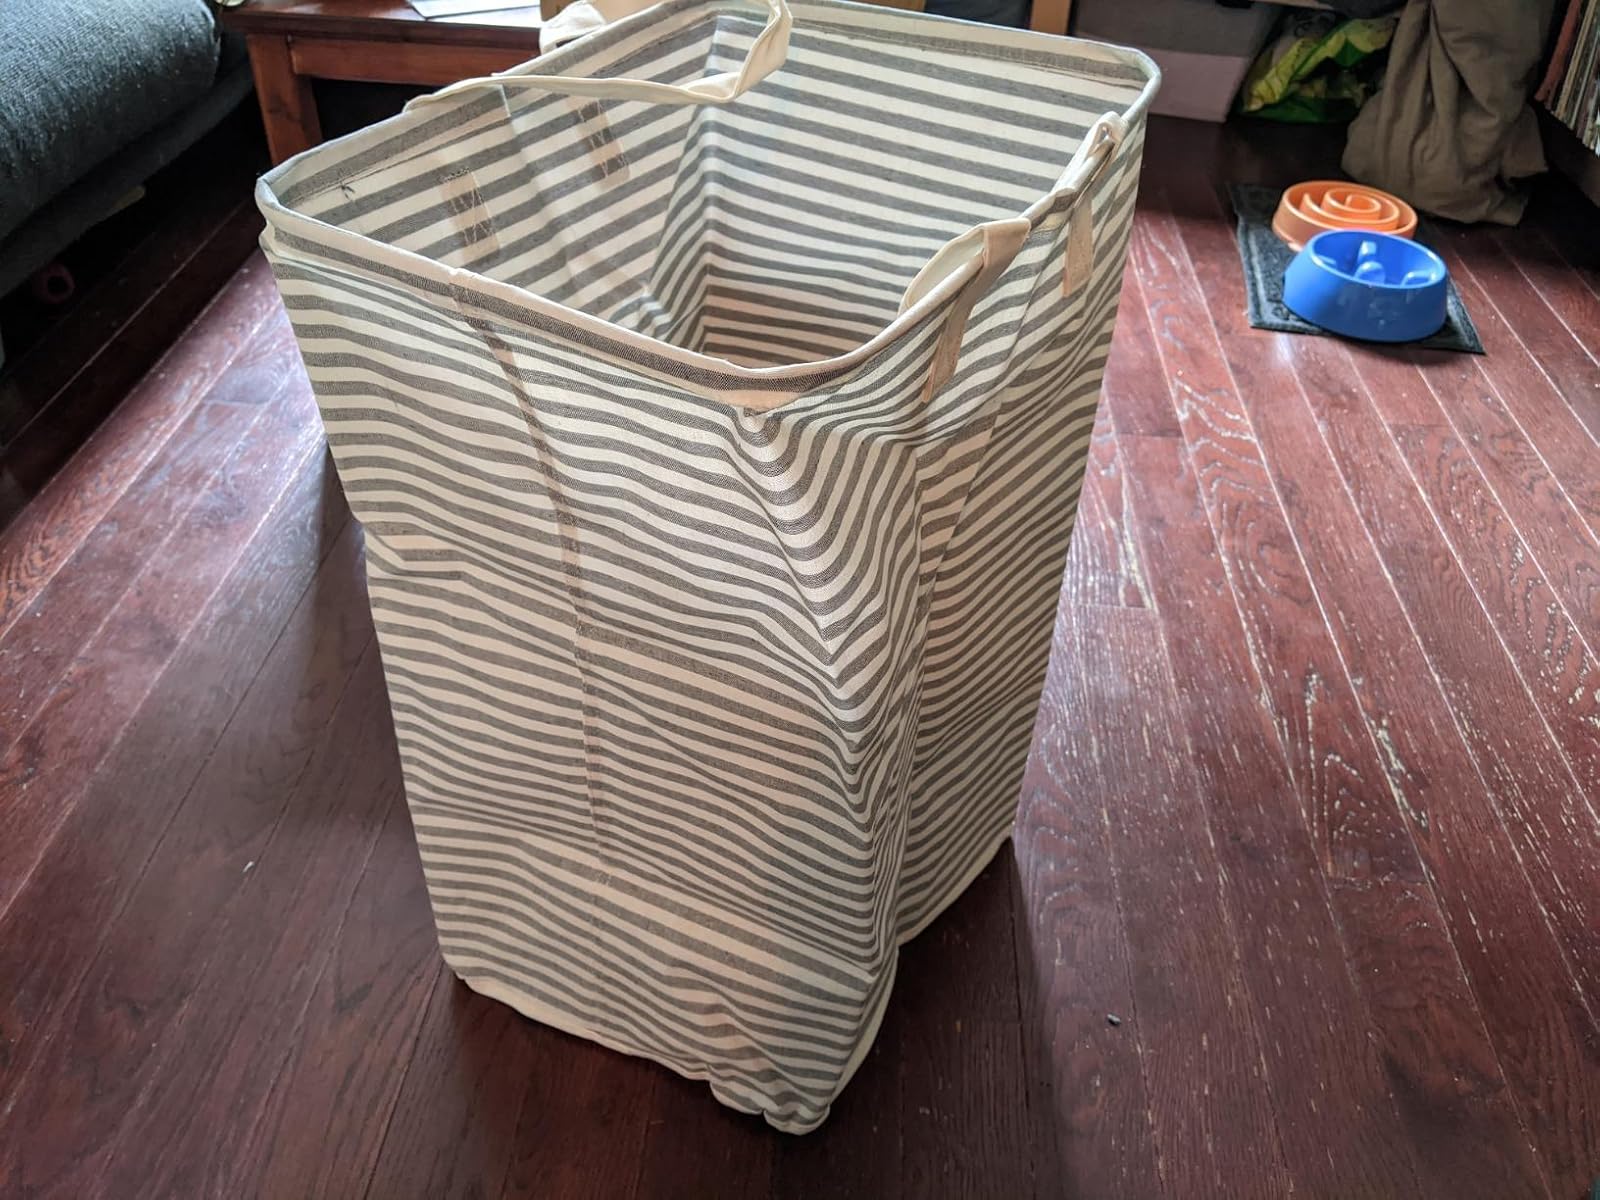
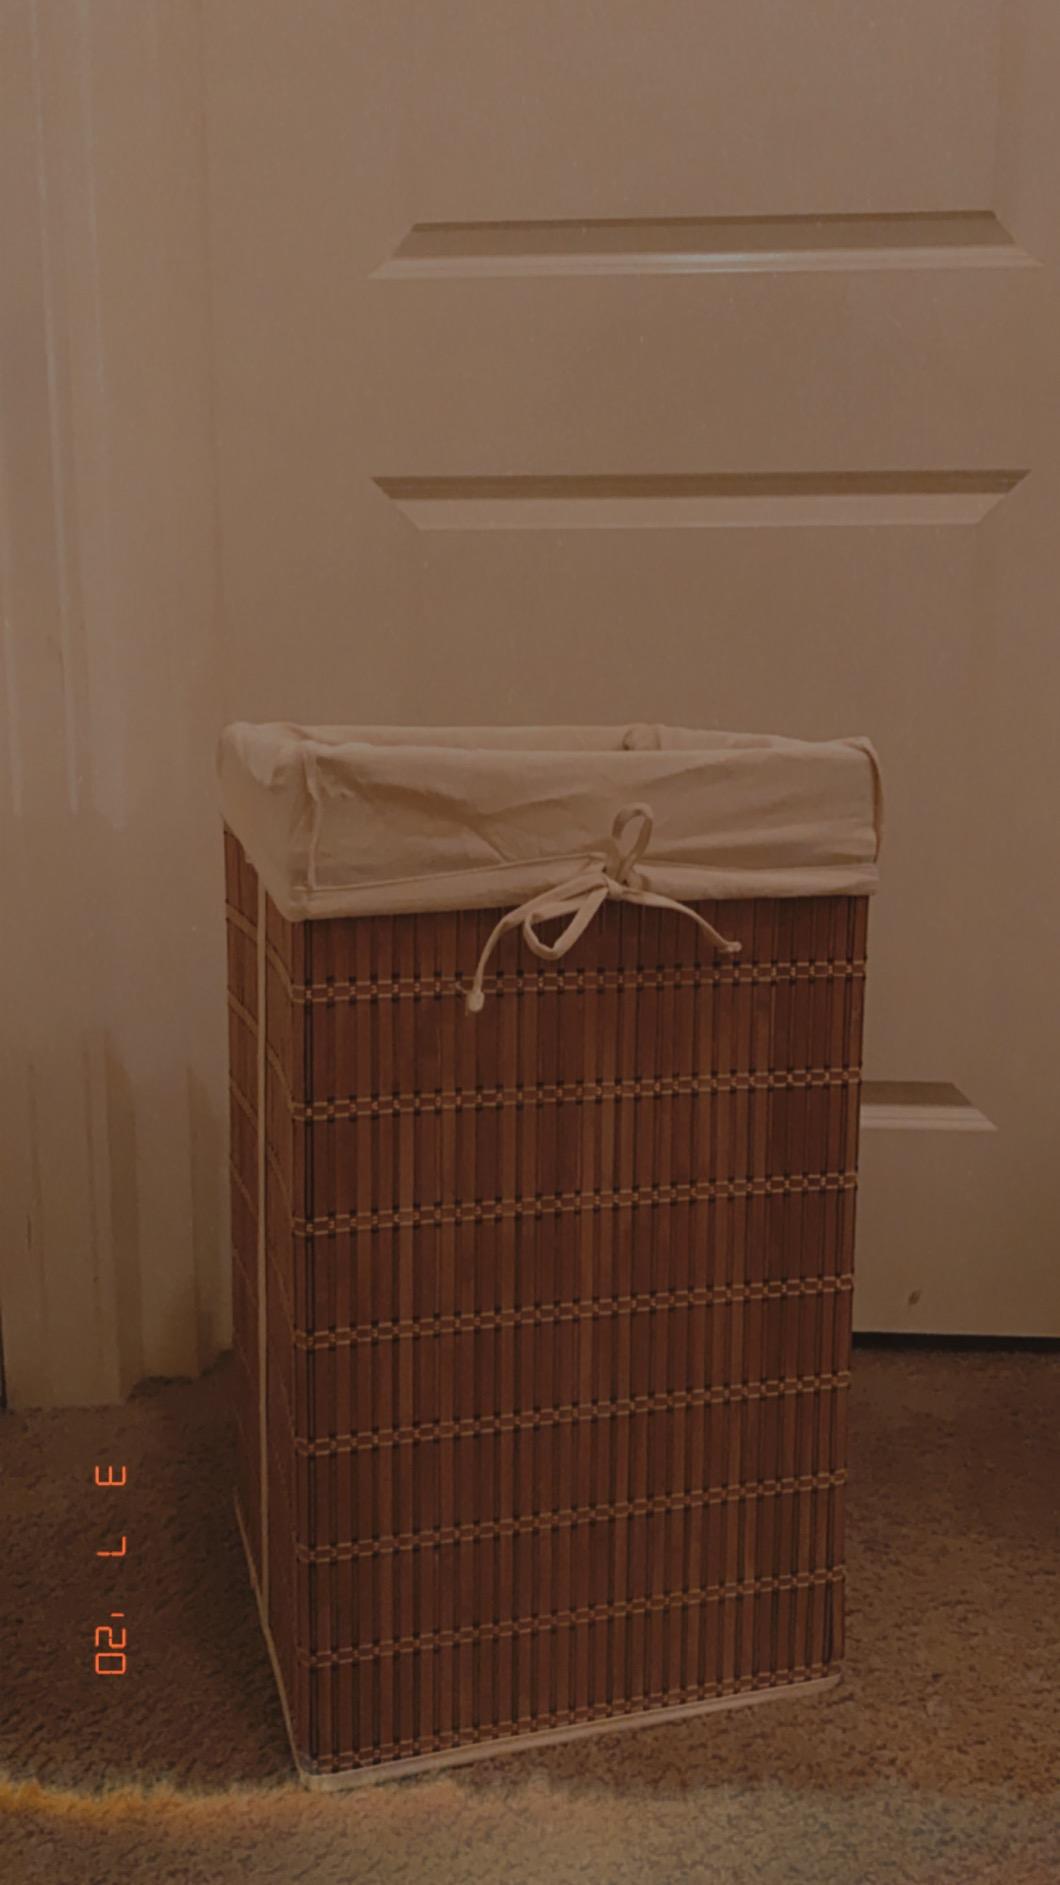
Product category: items_hamper
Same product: no